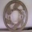
Label: plate